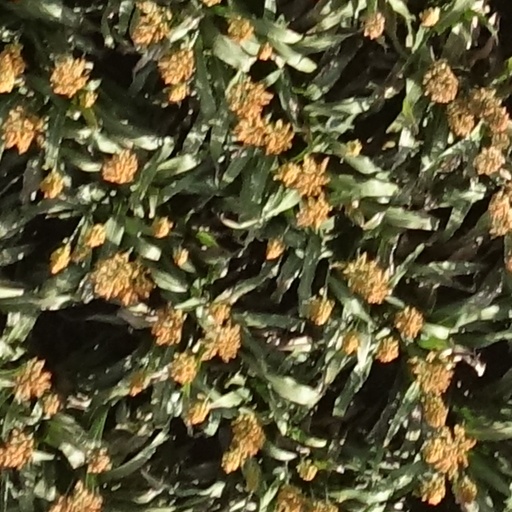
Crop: sorghum